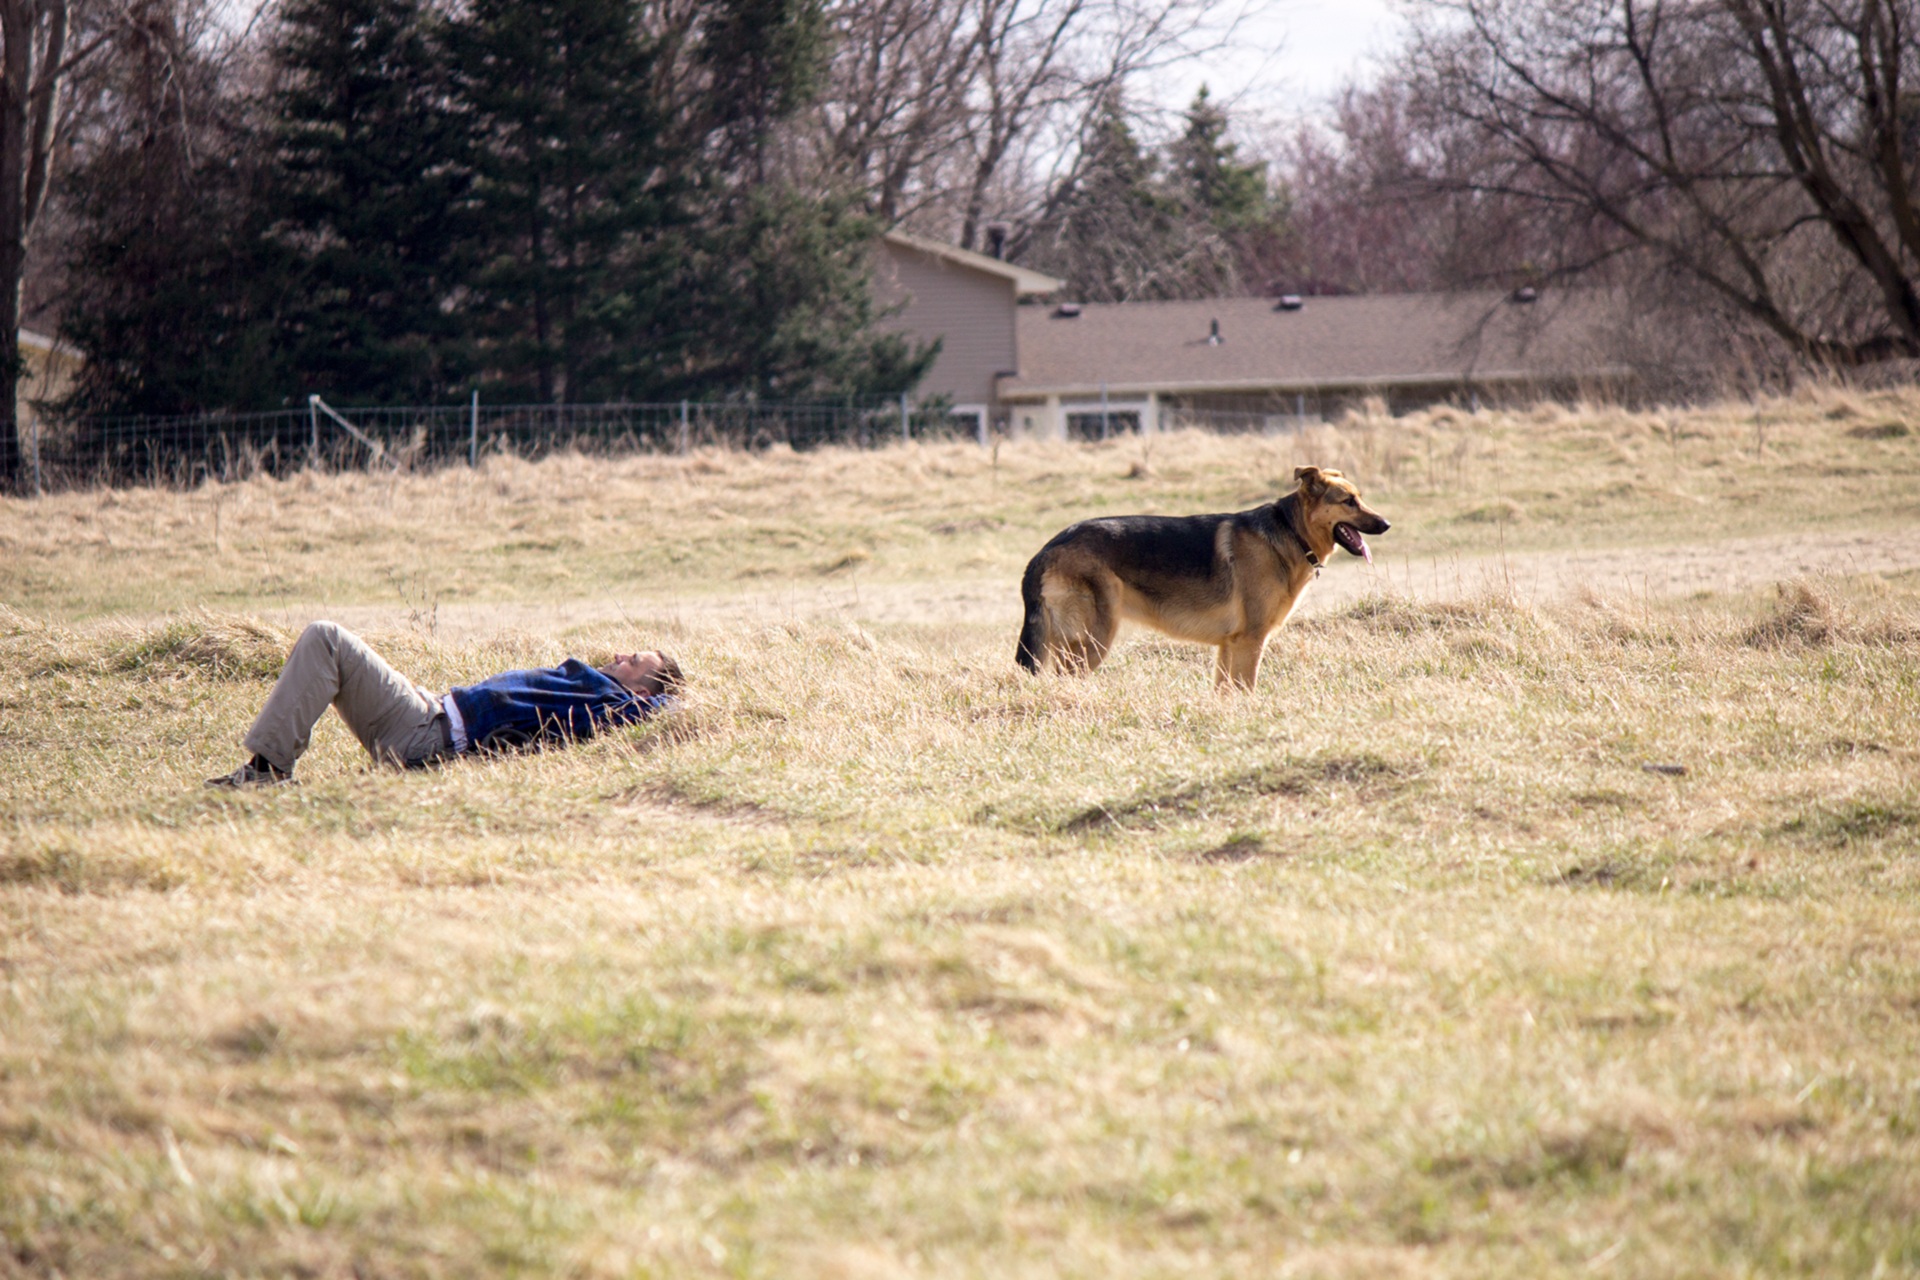
grass, people, dog, park, mammal, outdoors, pets, animals, resting, dog like mammal, german shepard